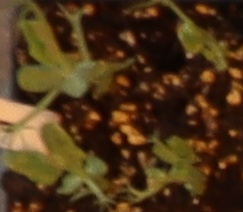
Label: Field Pea